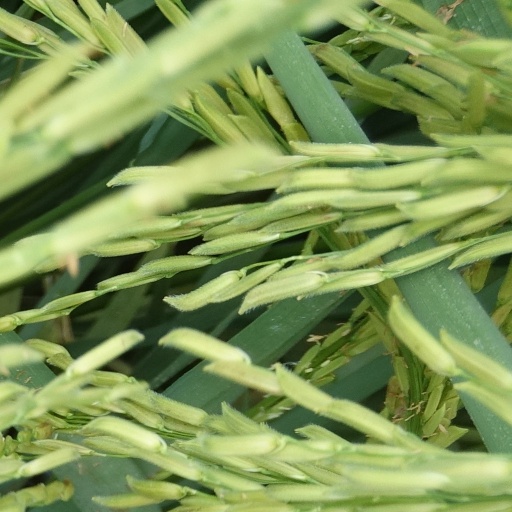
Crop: rice